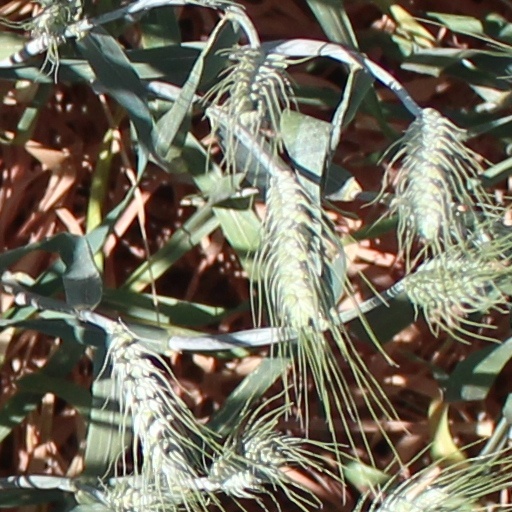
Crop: wheat